Asymmetric hydrogenation

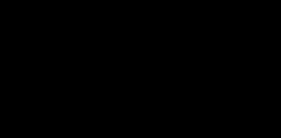

For an example of this mechanism we can consider the BINAP-Ru-diamine system. The dihalide form of the catalyst is converted to the catalysts by reaction of H in the presence of base: